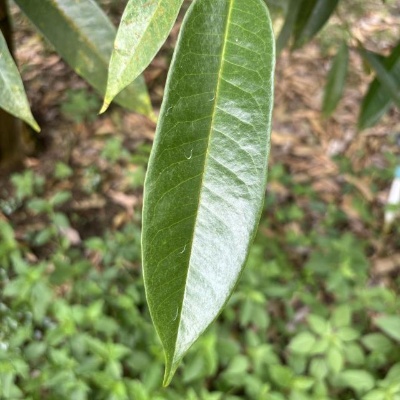
Label: Leaf_Healthy